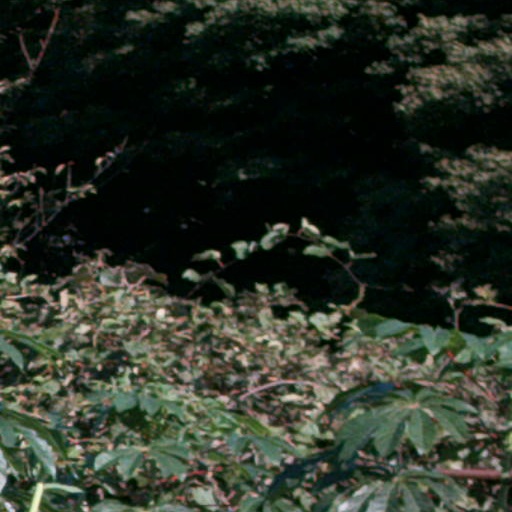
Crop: cassava